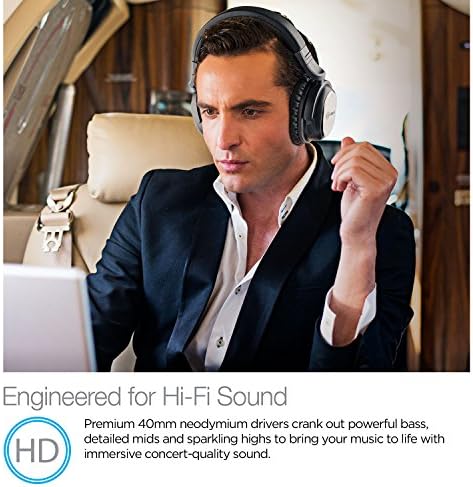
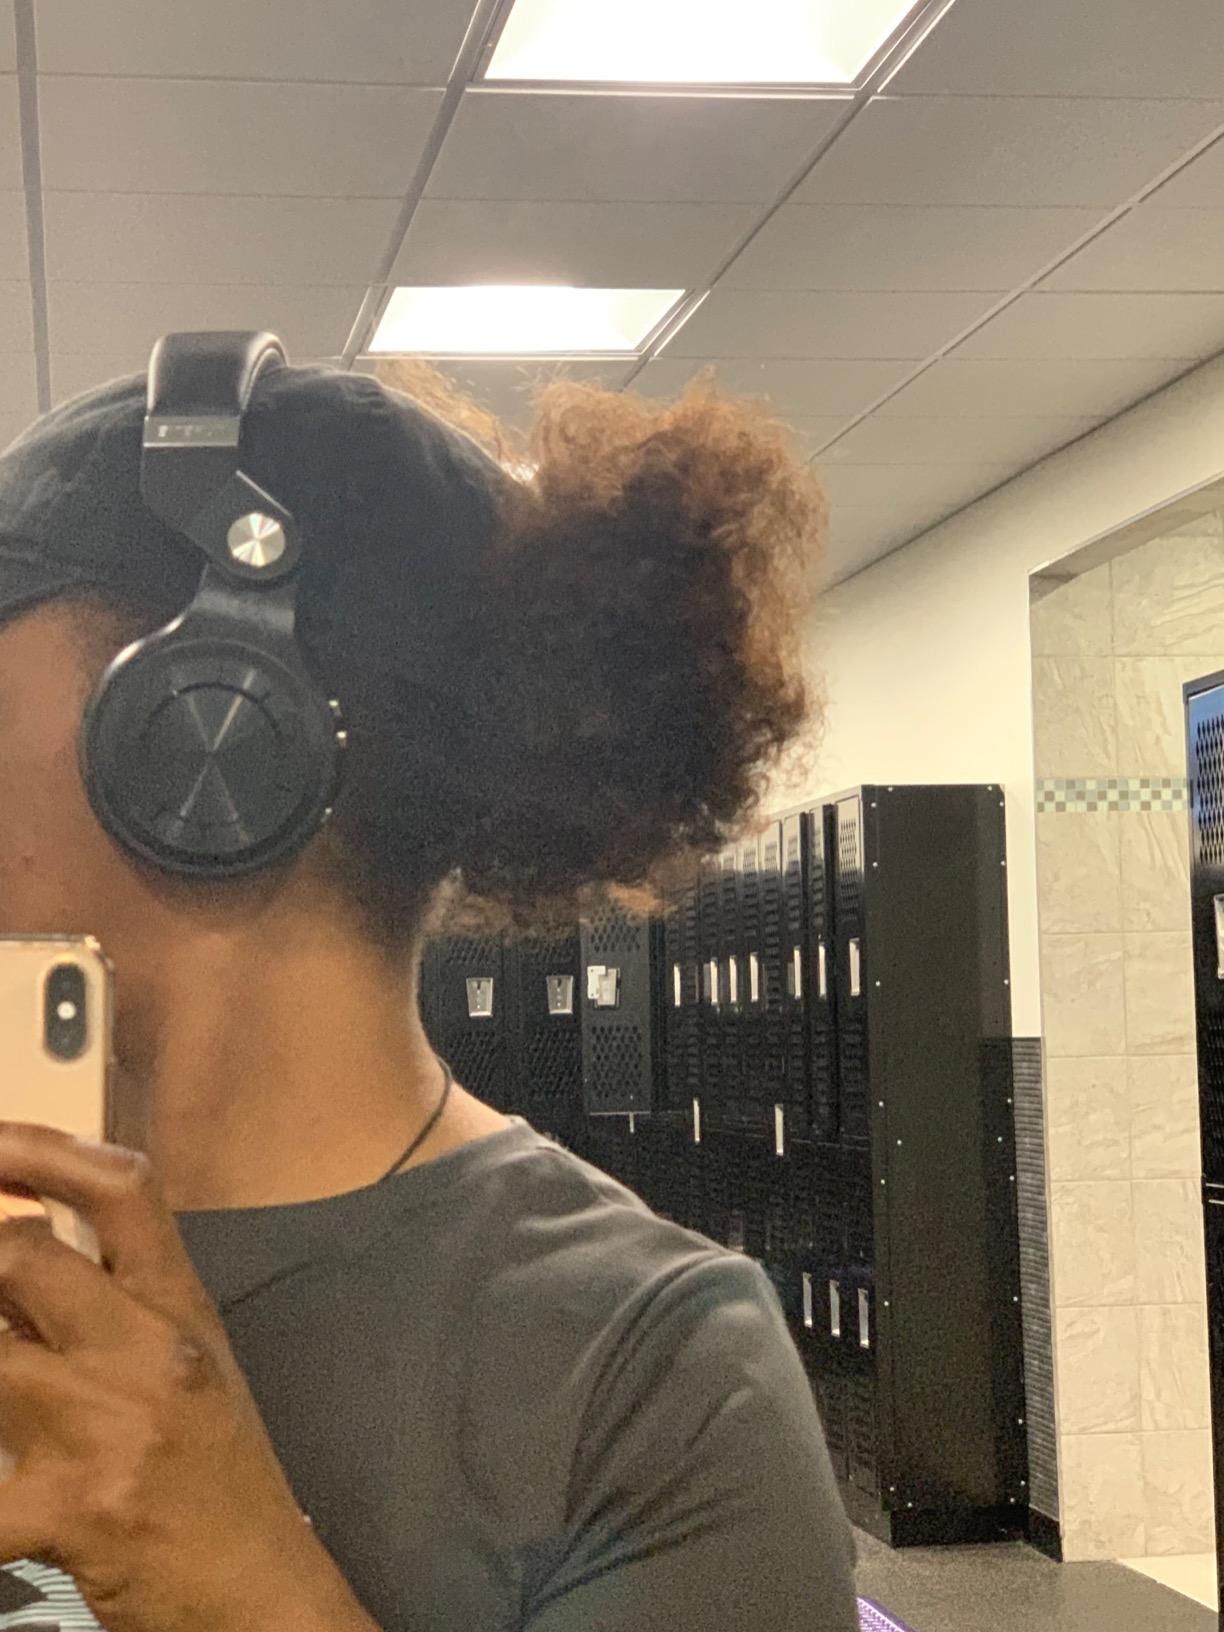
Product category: headphones
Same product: no